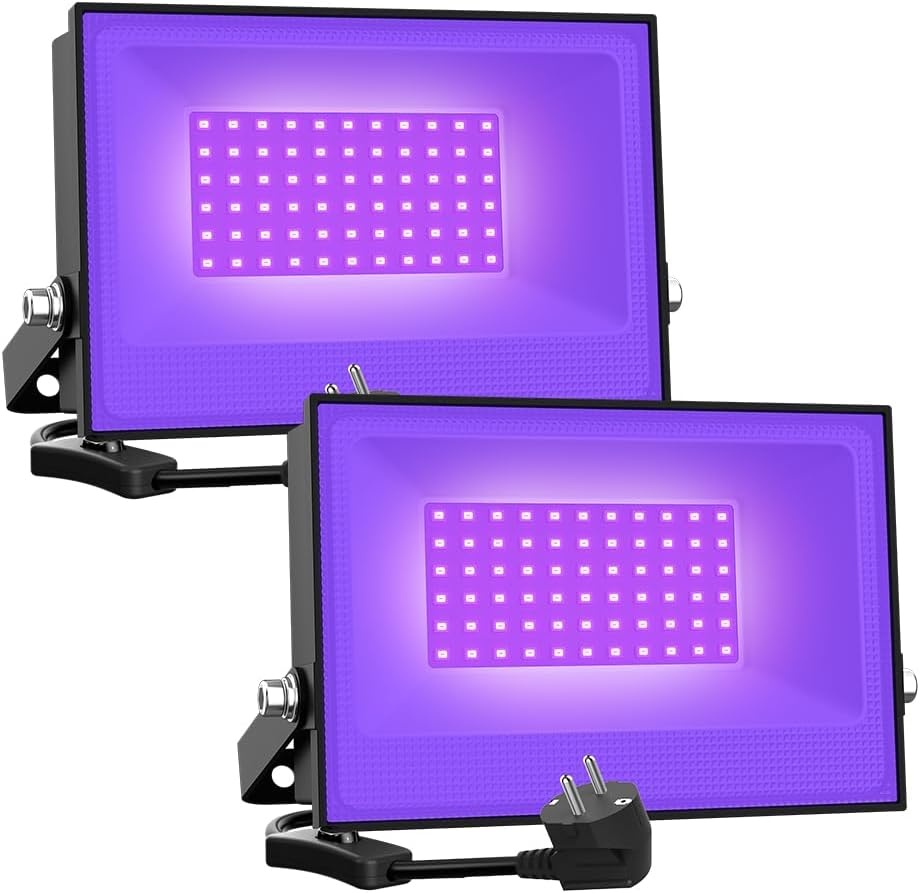
30W Faretto UV LED, Faro UV LED Con Spina, Fari UV LED IP66 Impermeabile, Faretto Luce Nera, Black Light Decorare per Acquario, Festa, Pittura Fluorescente, Poster Fluorescente, Bar, Festa
LUCE NERA A BASSO CONSUMO: 30 W faretto uv con 70 perline LED ultraviolette. Luce nera UV a lunghezza d'onda di 385-400 nm, innocuo per il corpo umano. Angolo del fascio di 120°, perfetto per illuminare la maggior parte dei pigmenti reattivi alla luce nera, vernici e coloranti LUCE ULTRAVIOLETT: La luce nera si illumina al buio è adatto per irradiare pigmenti, vernici e coloranti più attivi con luce nera. Soprattutto per gli oggetti al neon, la luce nera è perfetta per la verniciatura UV e altri materiali fluorescenti visibili IP66 IMPERMEABILE: Il faro led uv con IP66 Impermeabile ideale per applicazioni interne ed esterne. Questo faretto Luce UV per giardino. Adatto per club, feste, acquari, gruppi musicali, spettacoli teatrali, ecc DUREVOLE ED EFFICIENTE ENERGETICO: Il Faretto UV LED è realizzato in alluminio e plastica,, resiste agli urti e alla corrosione. Basso calore, basso consumo energetico. Con staffe regolabili Facile da Installare AMPIE APPLICAZIONI: Perfetto per Natale, Halloween, club, feste, acquari, pesca, effetti speciali, band, spettacoli teatrali, ecc. Inoltre, avrà un effetto molto interessante se usato insieme al pigmento fluorescente. Nota: questo prodotto non dispone della funzione DMX Descrizione prodotto
Brand: Da Francesco
Category: Arts & Entertainment > Party & Celebration > Special Effects > Special Effects Lighting > UV Blacklights